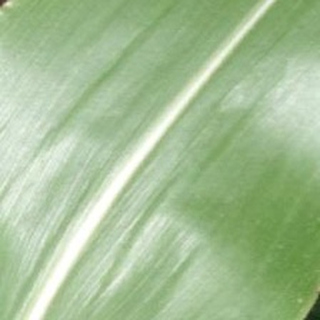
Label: healthy_corn